Whitrope Siding

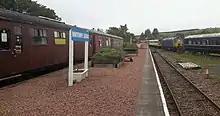
Whitrope Siding, the station at Whitrope, in 2020

The siding is located just south of the highest point on the line, the famous "Whitrope Summit", above sea level. It is approximately south from Whitrope Tunnel, and north from Hermitage, Scottish Borders.